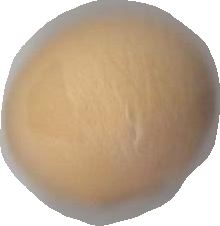
Variety: Grobogan